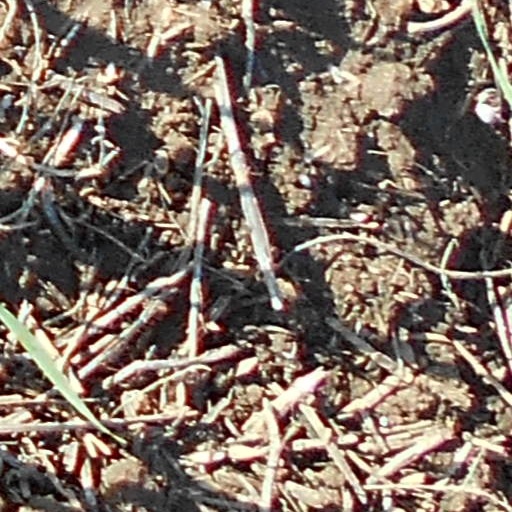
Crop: wheat